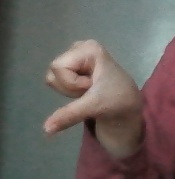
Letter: waw